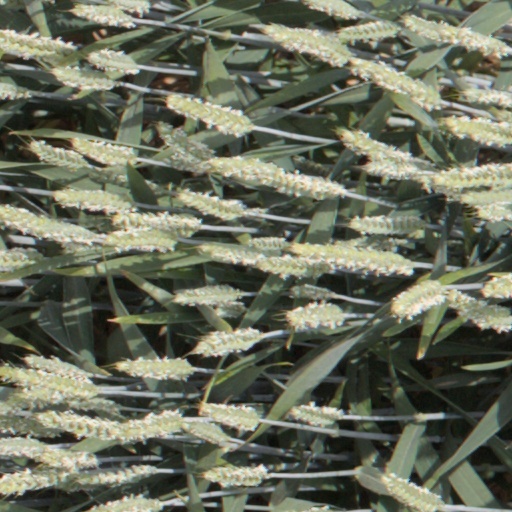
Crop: wheat